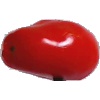
Label: Tomato 2